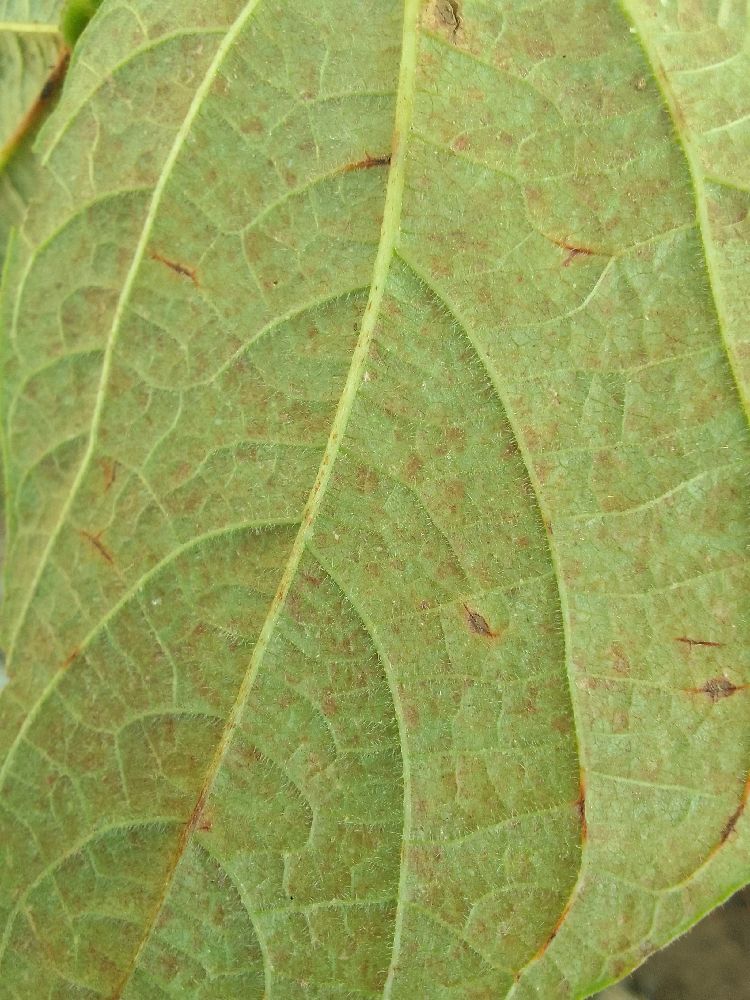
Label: anthracnose